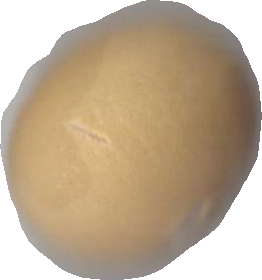
Variety: Dega